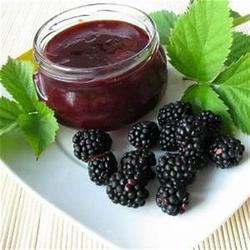
Label: Blackberry